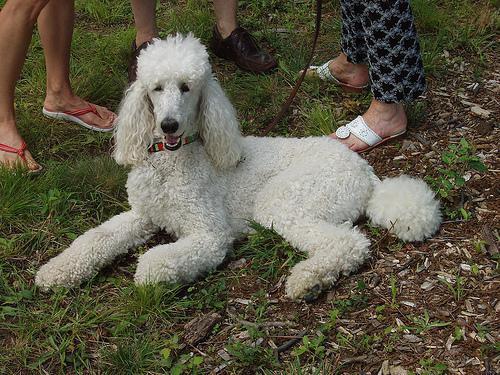
standard_poodle